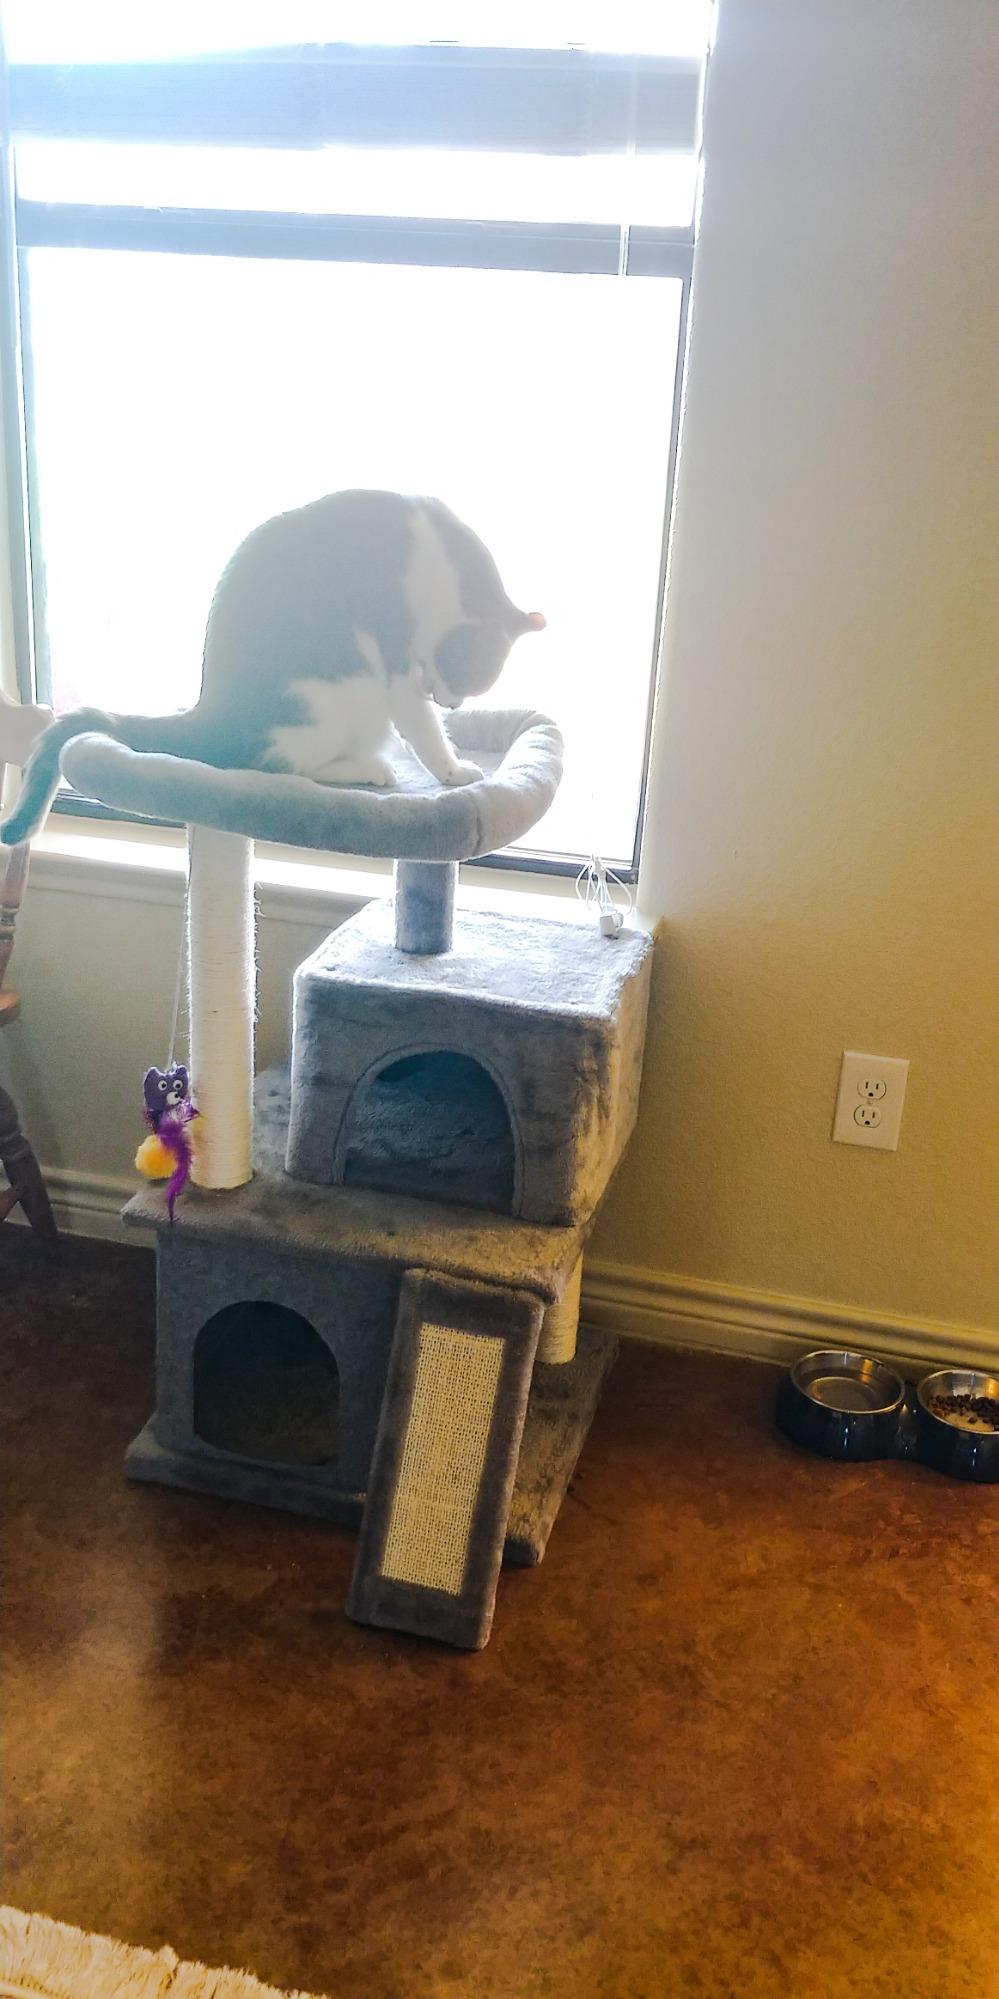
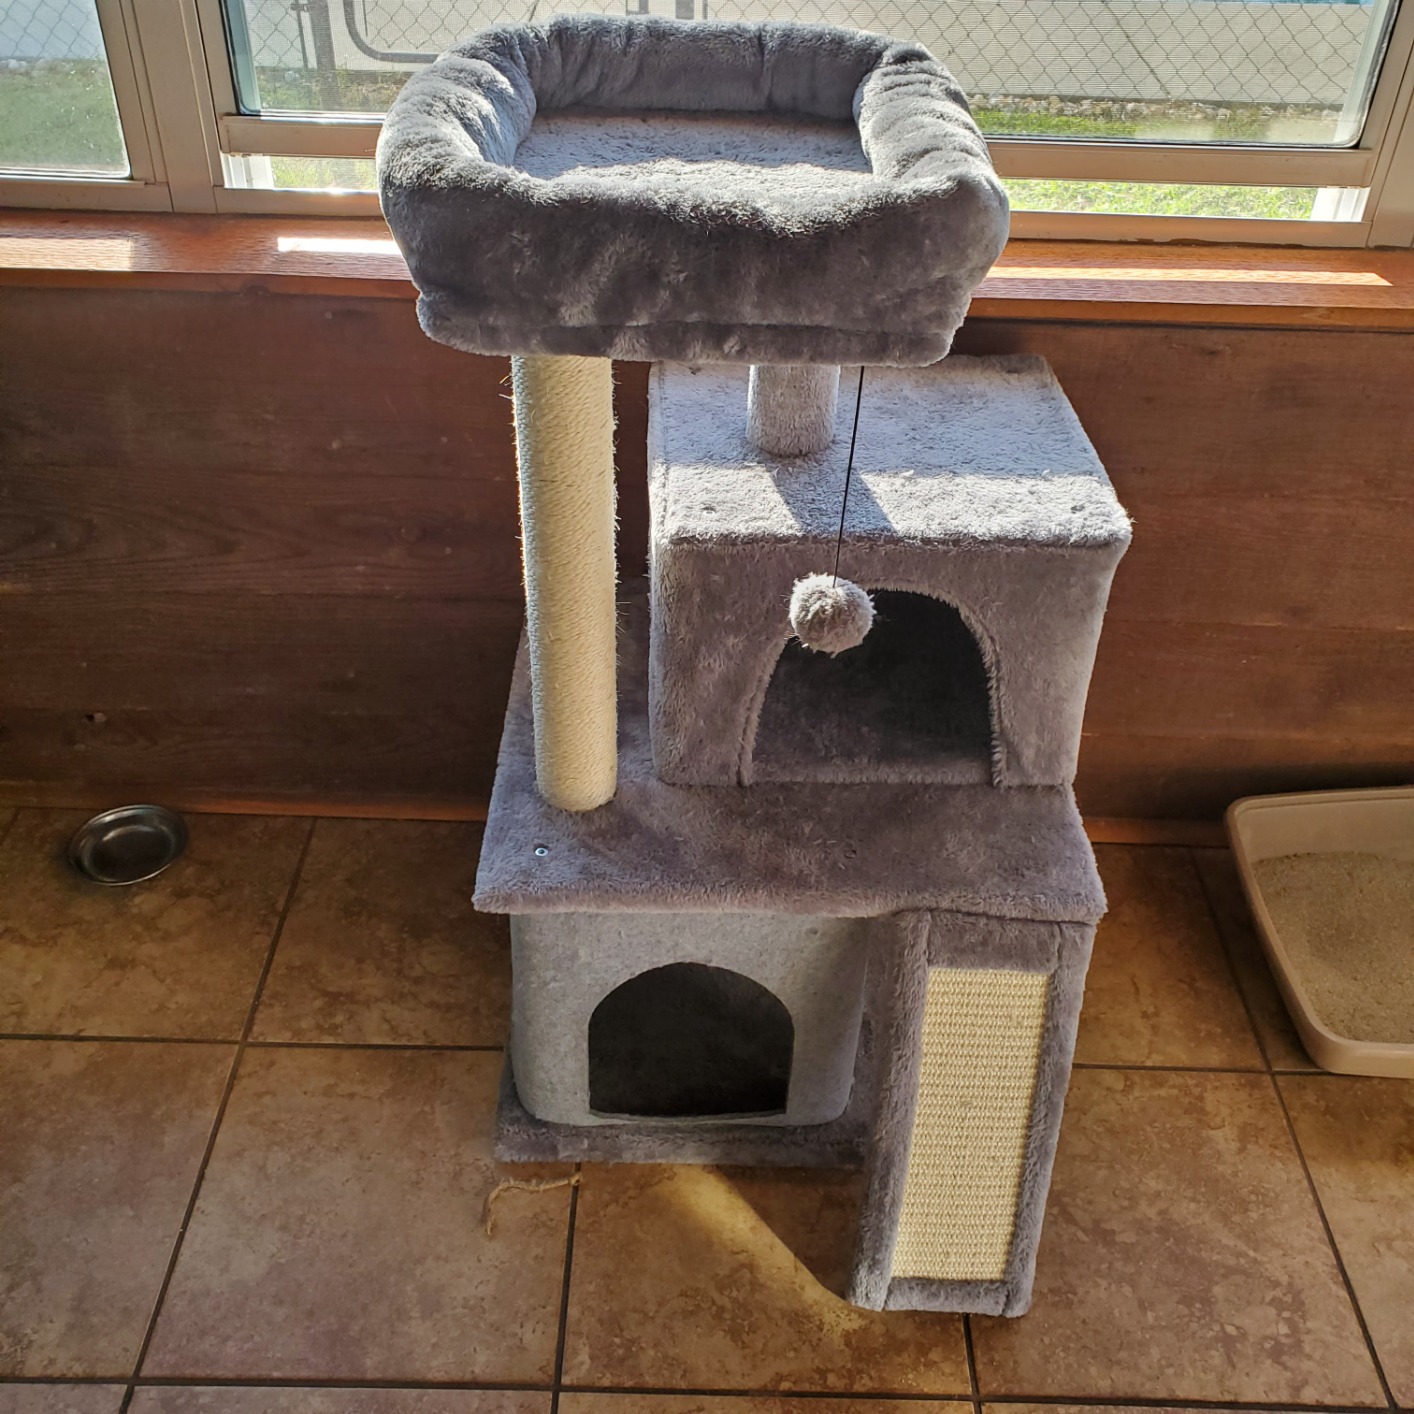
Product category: items_cat tree
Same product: yes